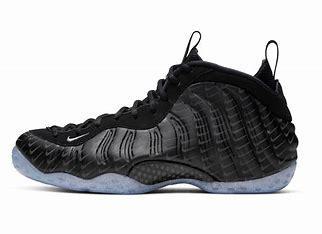
Brand: Nike
Model: Air Foamposite One